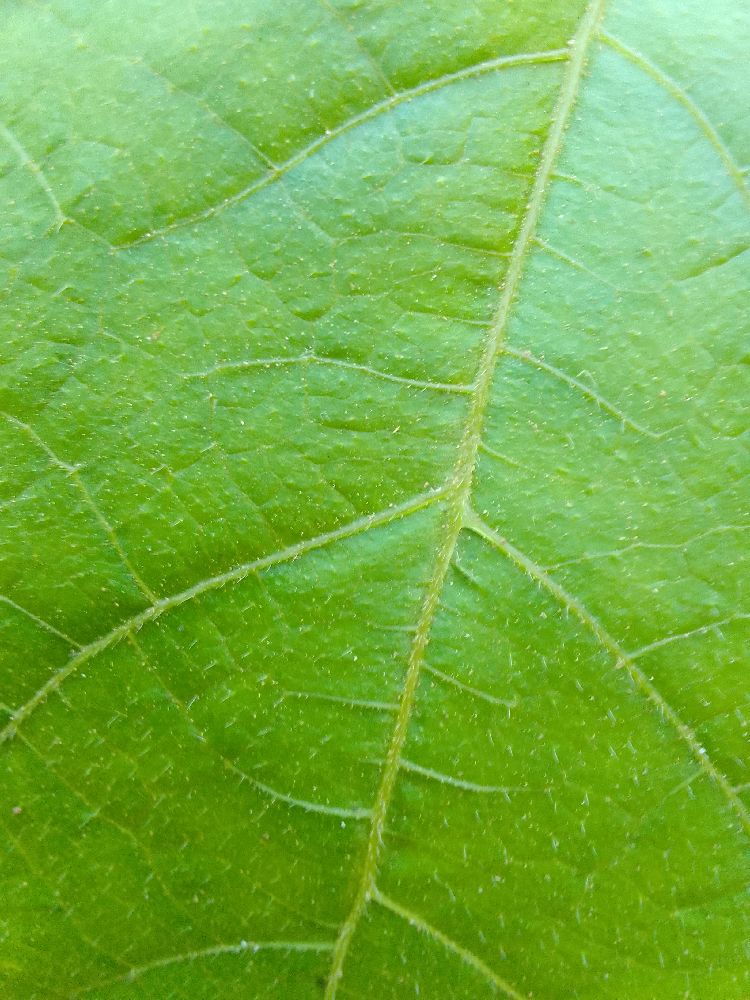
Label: healthy